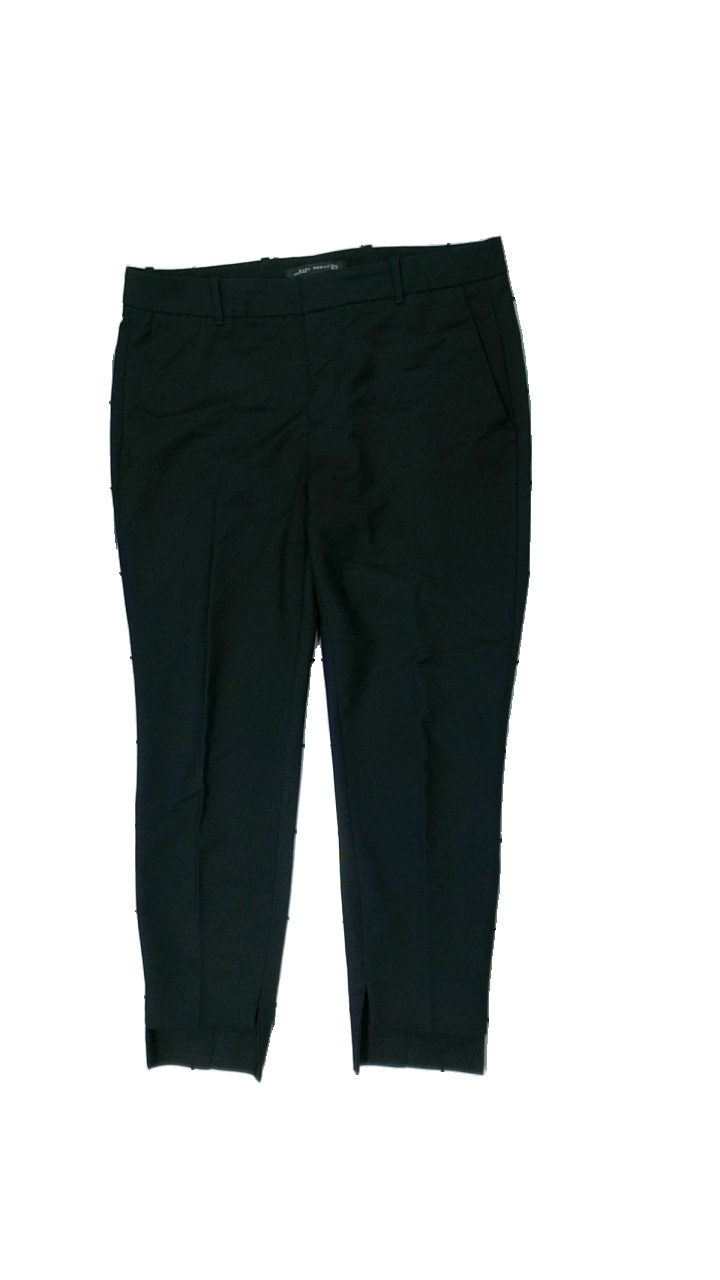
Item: Trousers (Ladies)
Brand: Zara
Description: svarta kostymbyxor med små fläckar fram
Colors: Black
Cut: Regular
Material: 51% cotton 49% polyester
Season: All
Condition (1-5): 4
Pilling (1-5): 5
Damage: fläck
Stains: Minor
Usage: Reuse
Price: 50-100